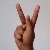
The image shows a hand gesture representing the letter 'K' in Indian Sign Language.